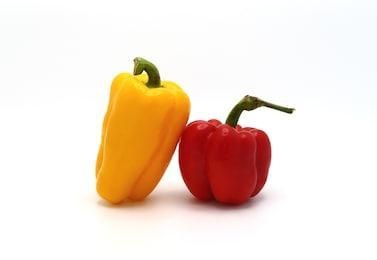
Label: capsicum